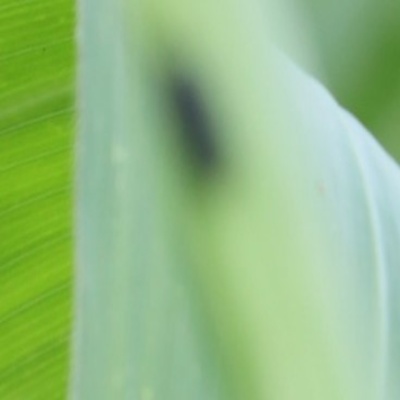
Crop: Maize
Condition: leaf beetle